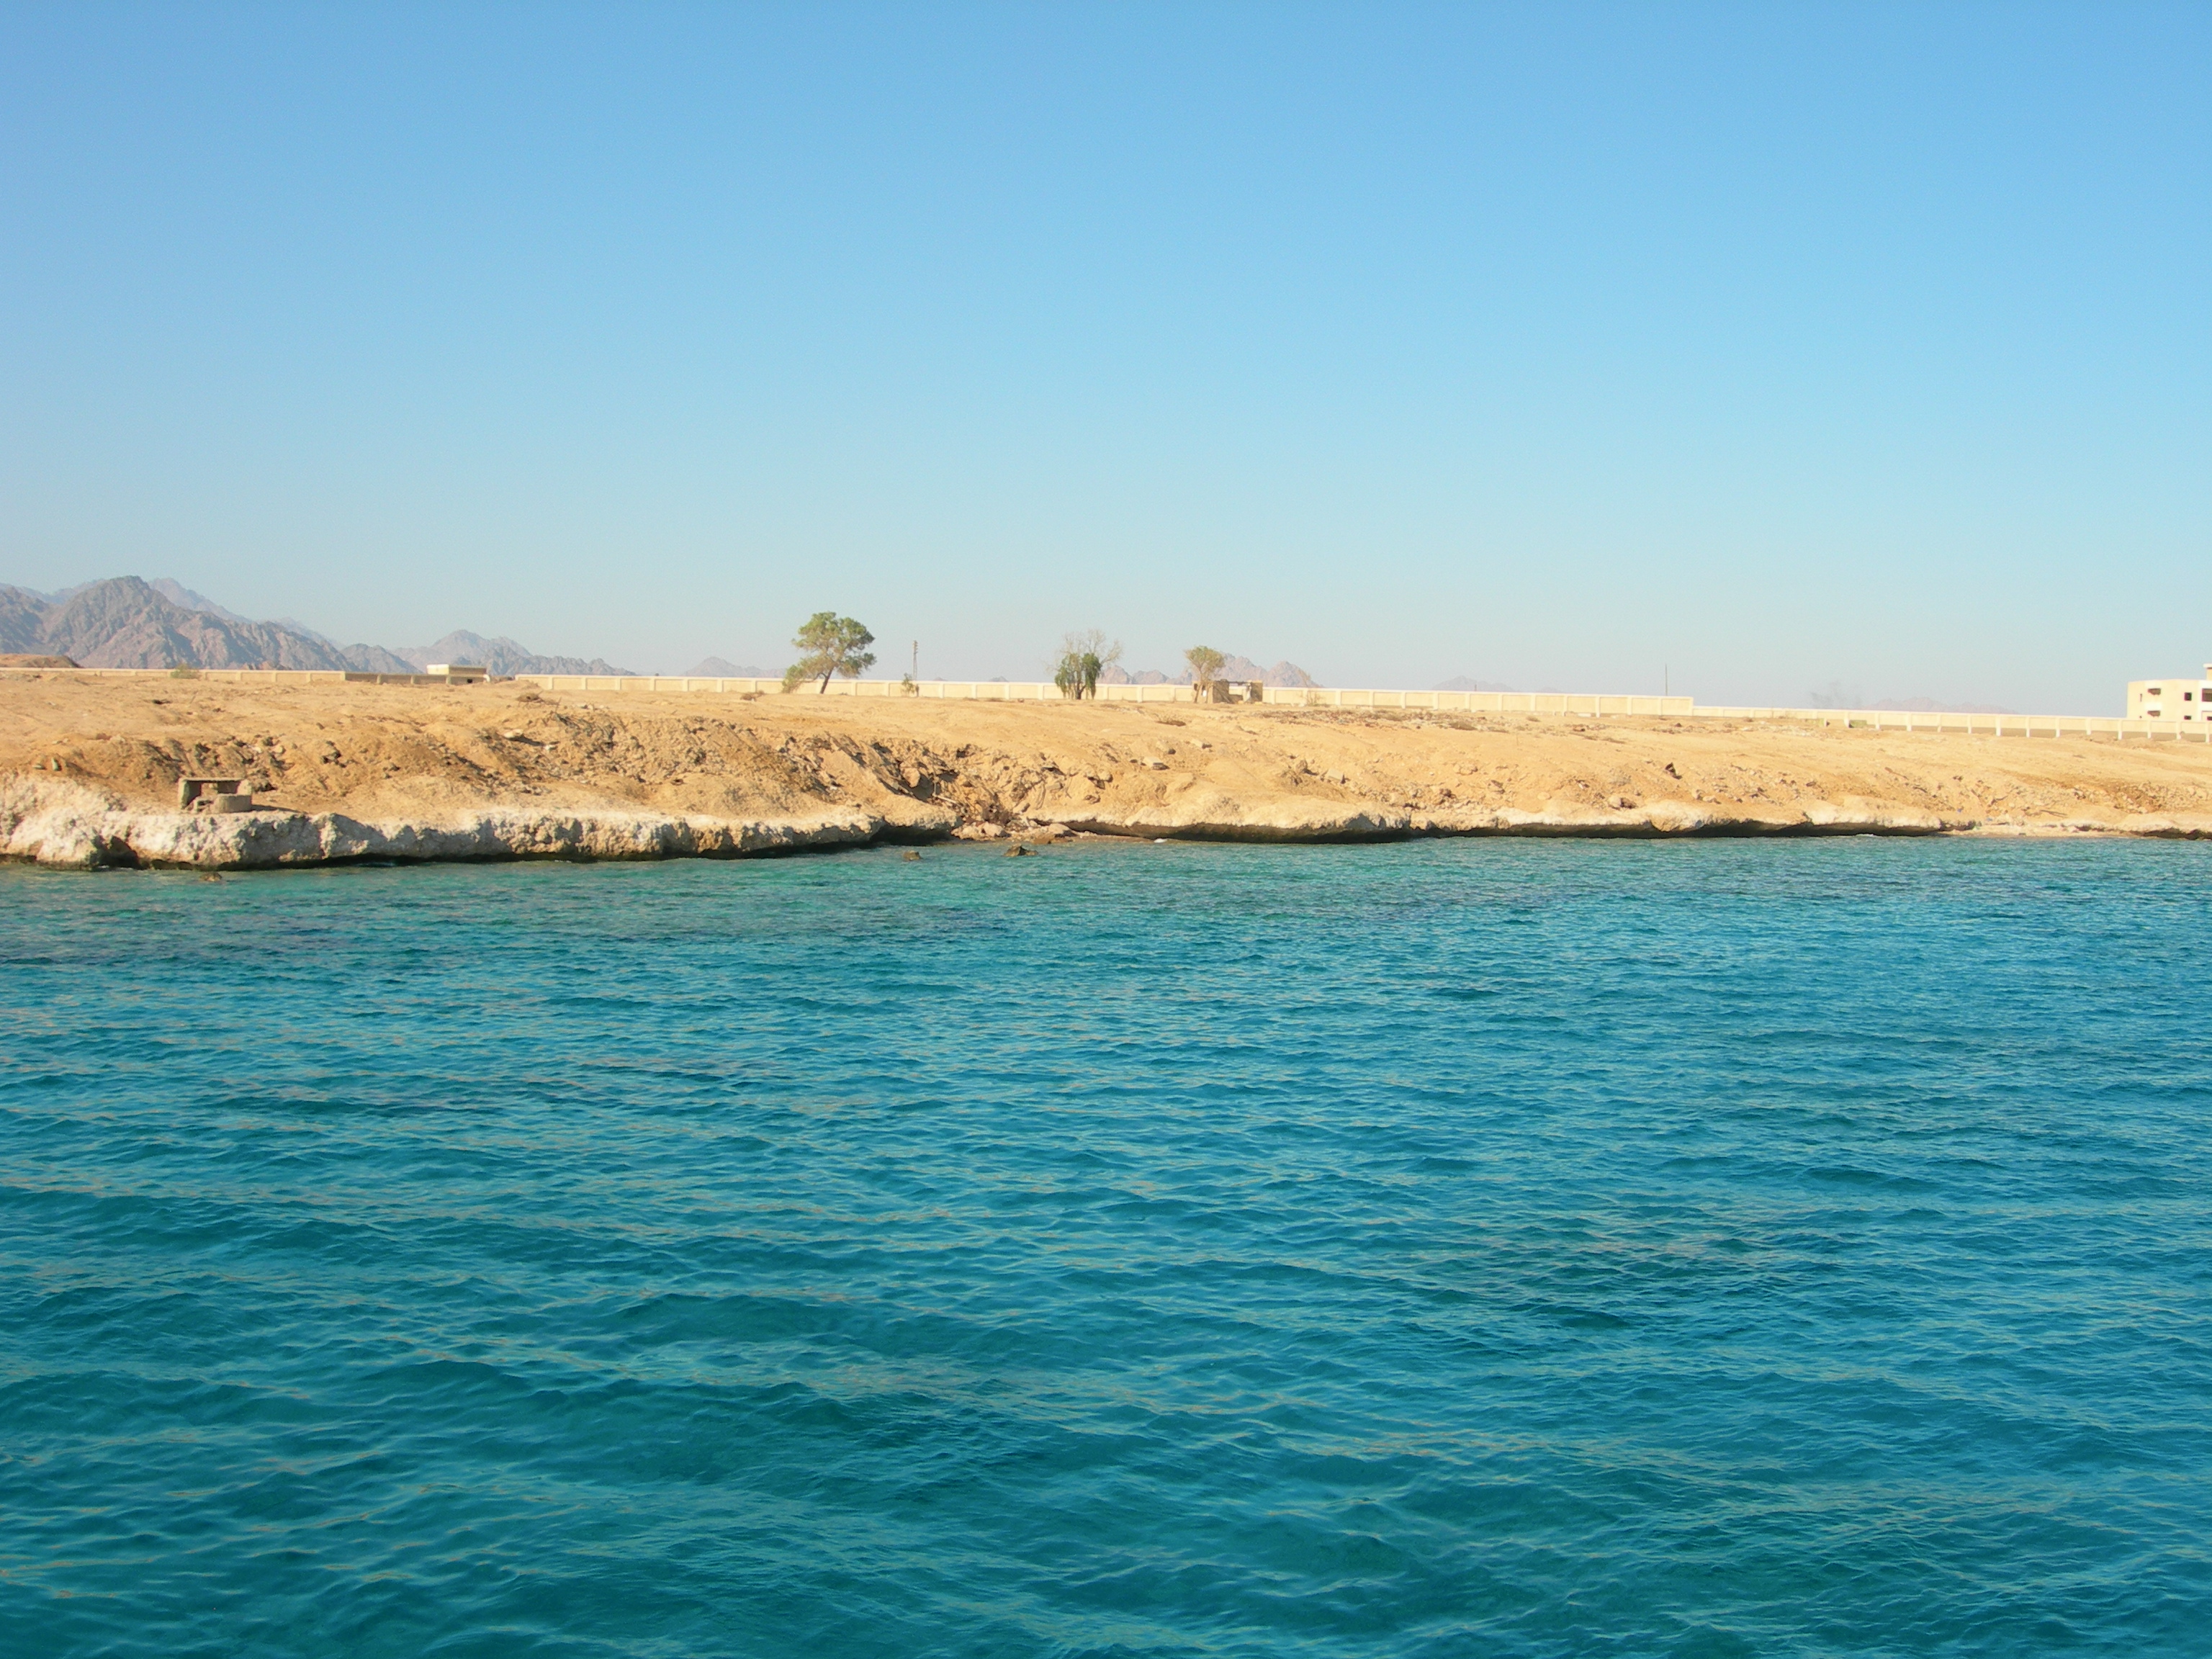
beach, sea, coast, horizon, shore, lake, travel, lagoon, bay, reservoir, nikon, terrain, egypt, cape, landform